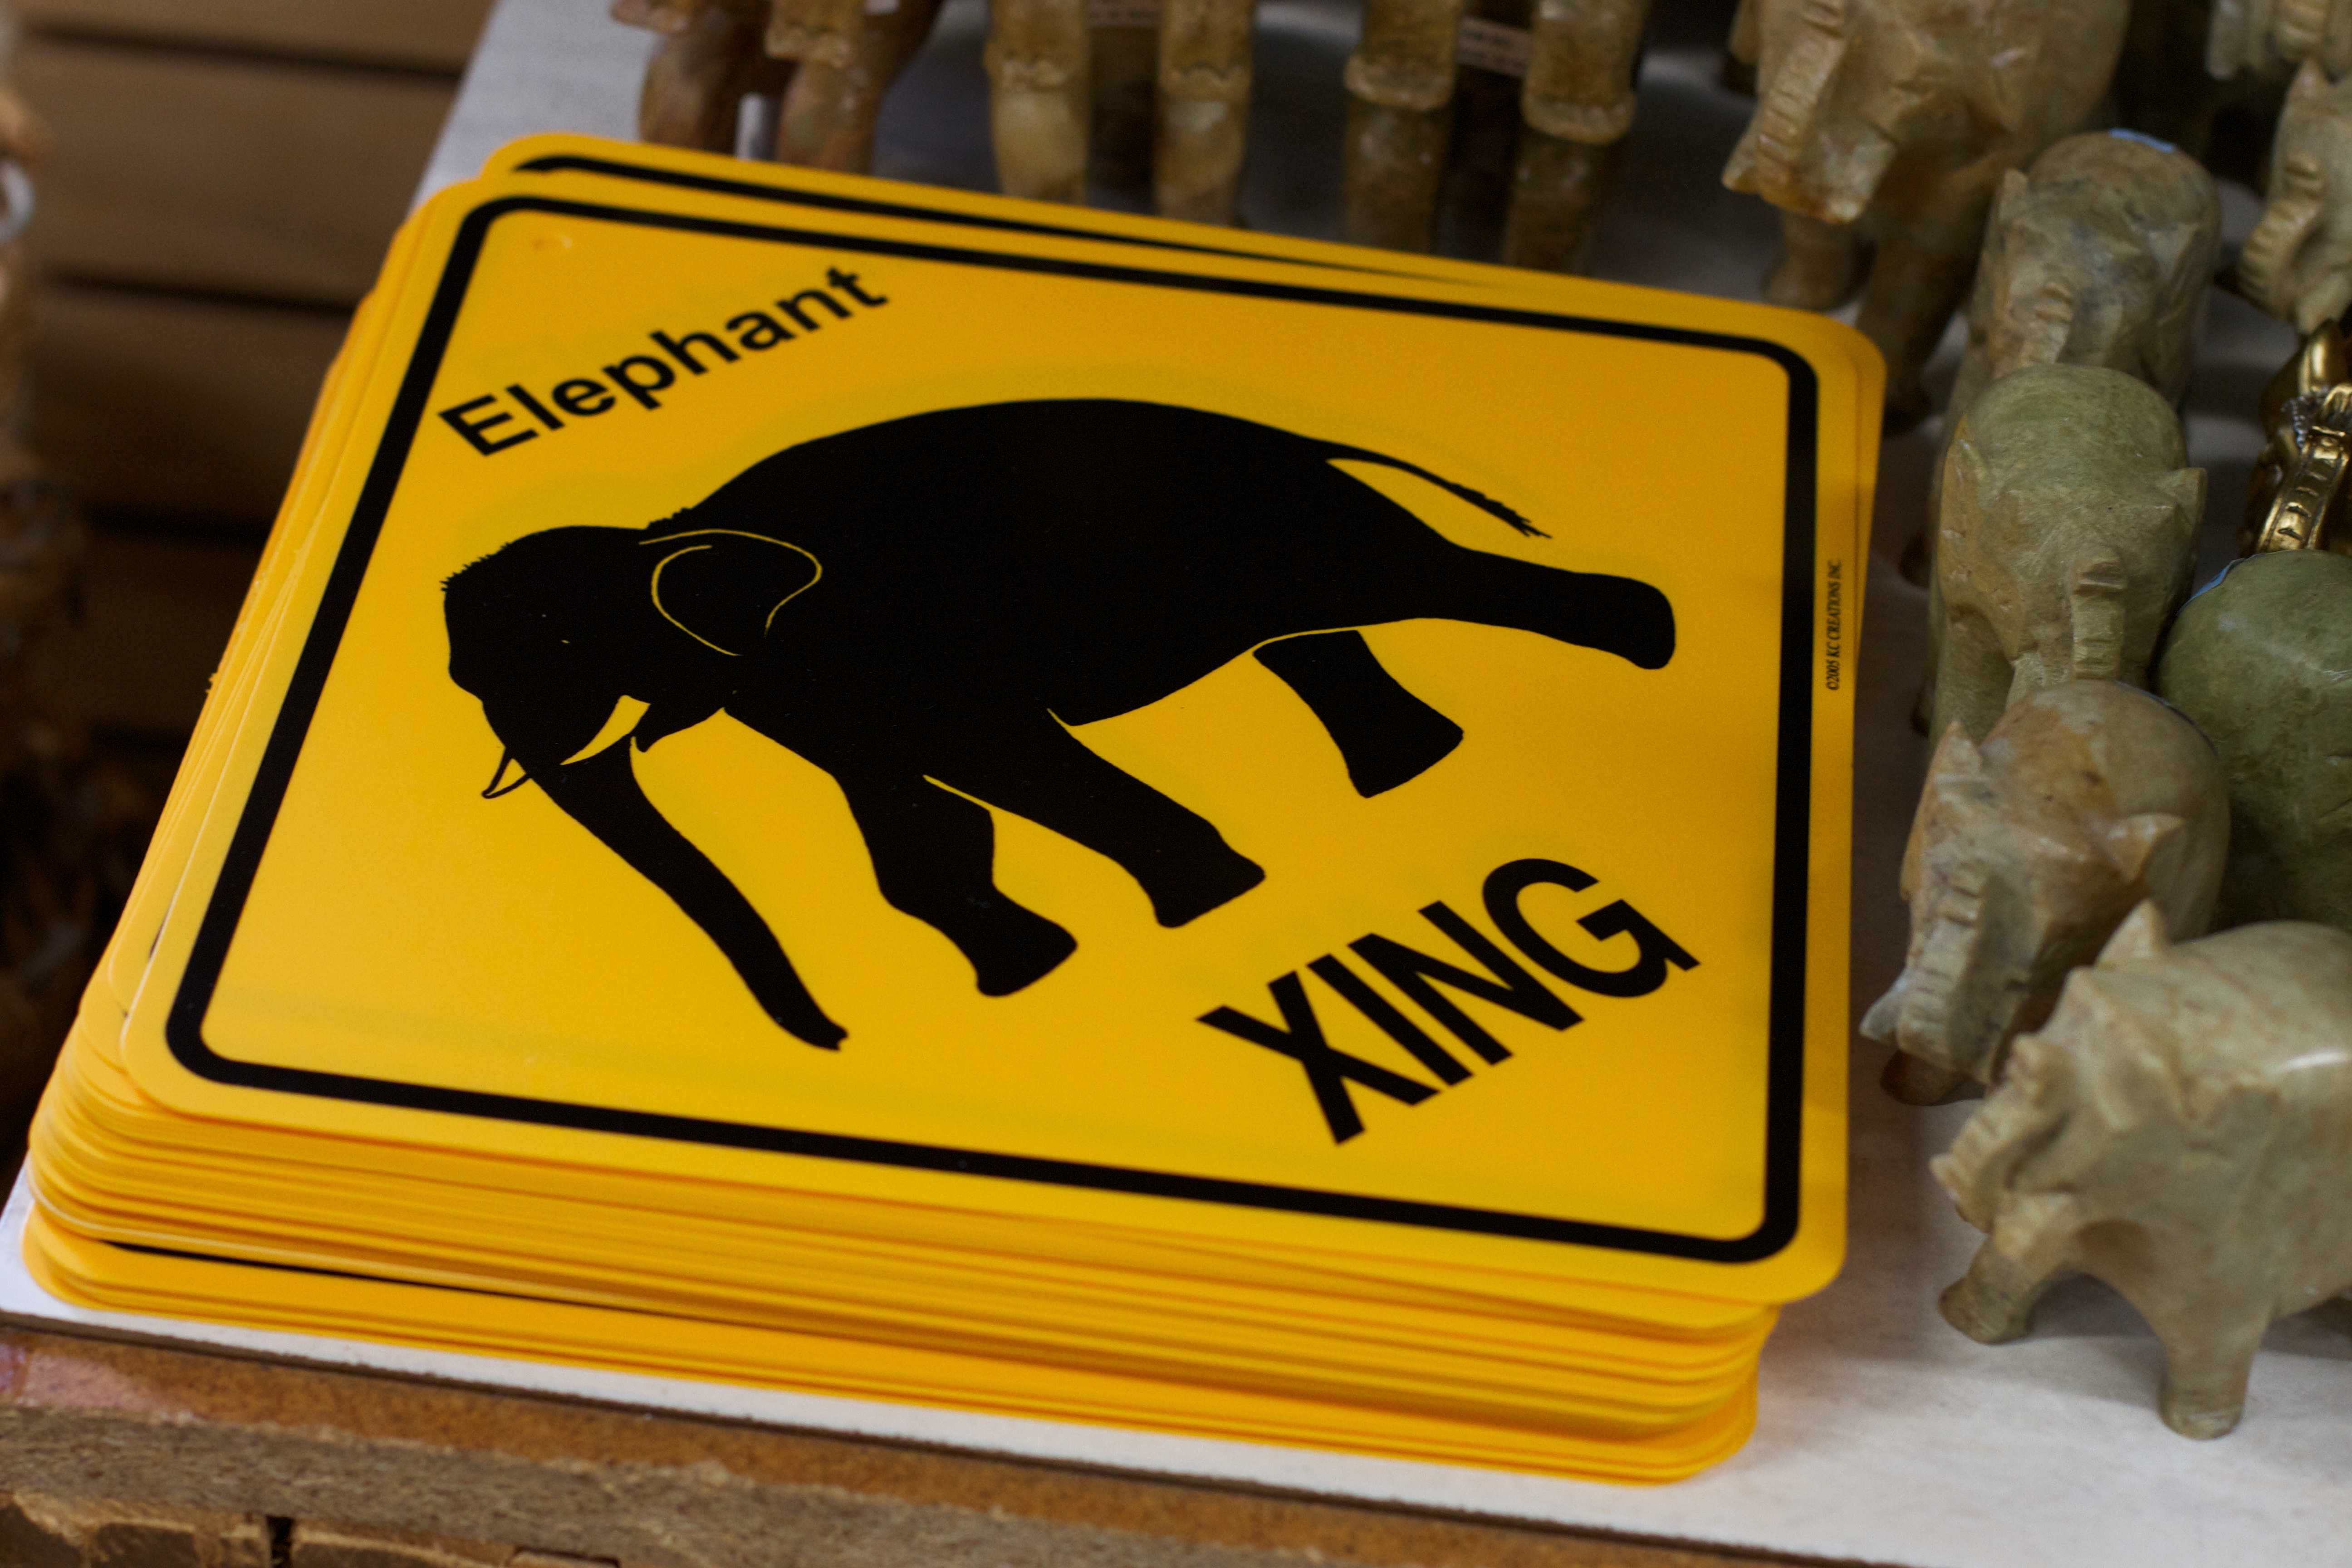
yellow, art, carving